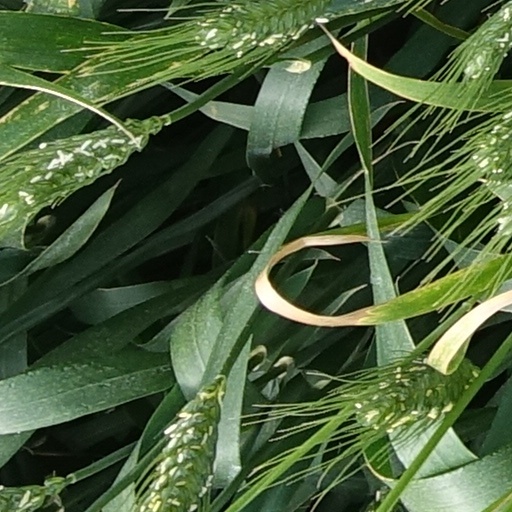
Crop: wheat